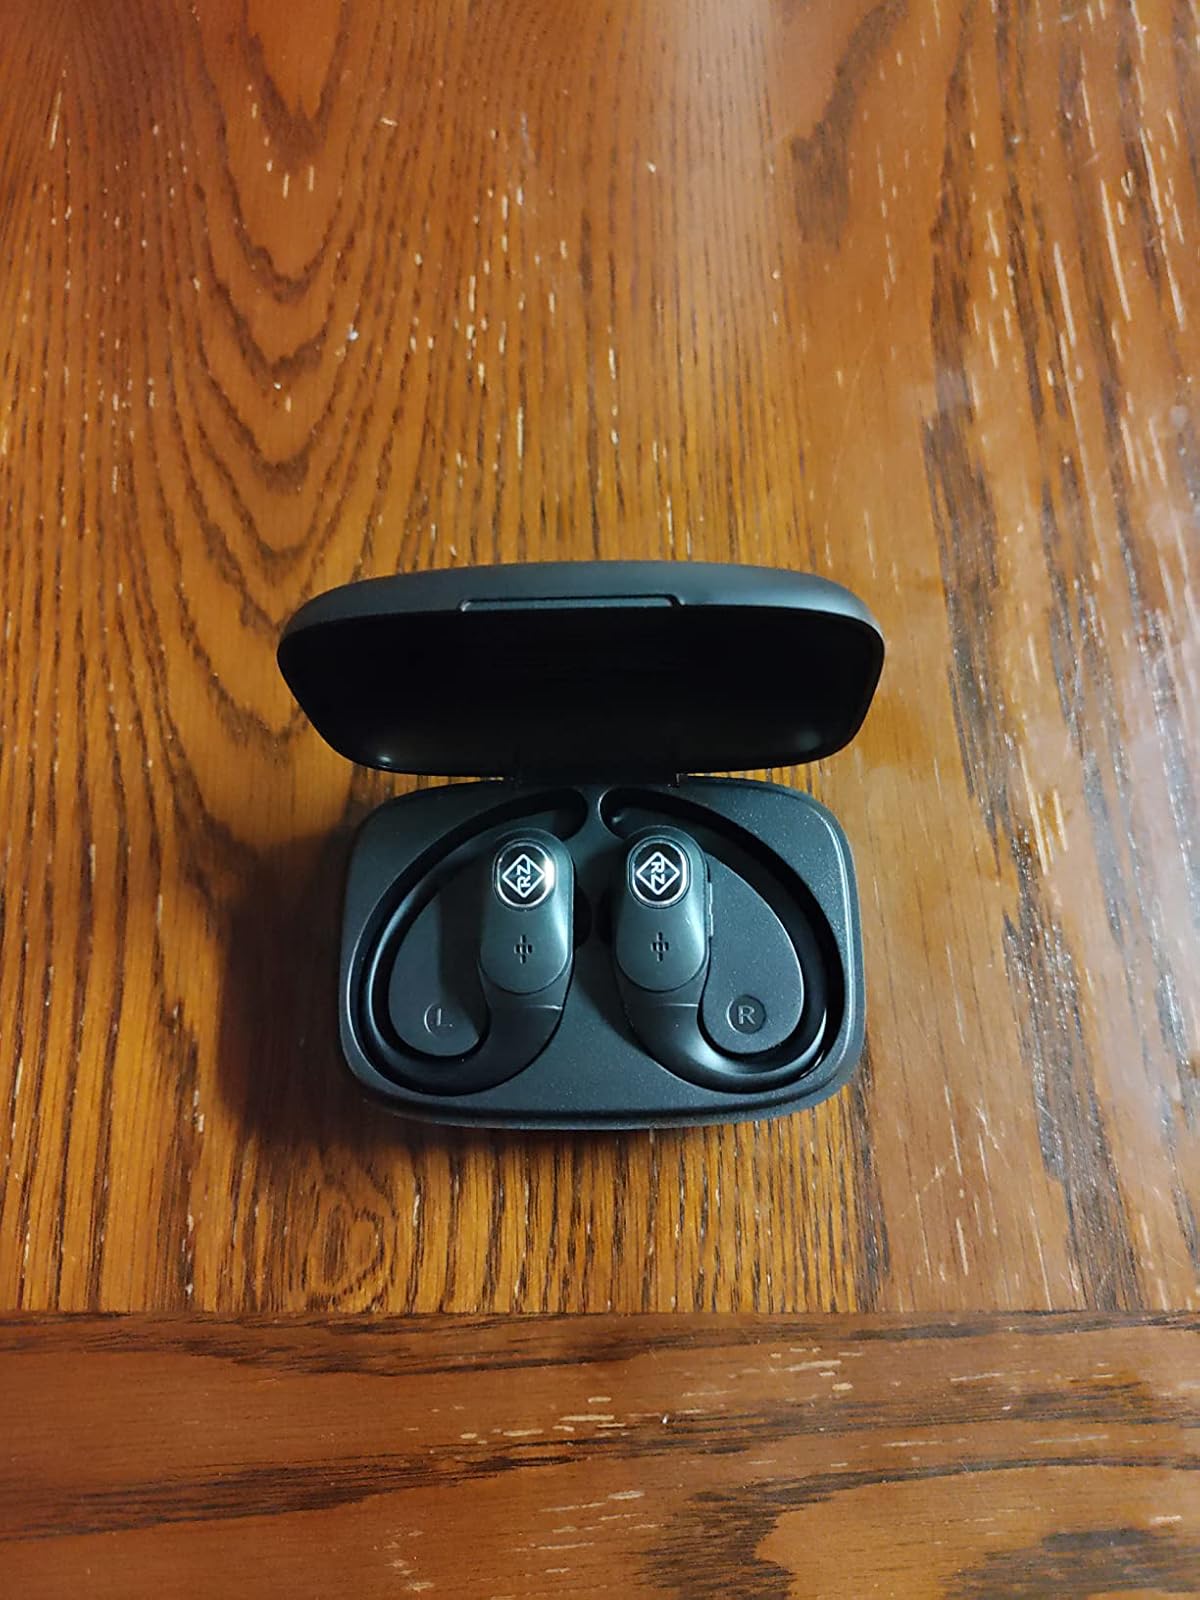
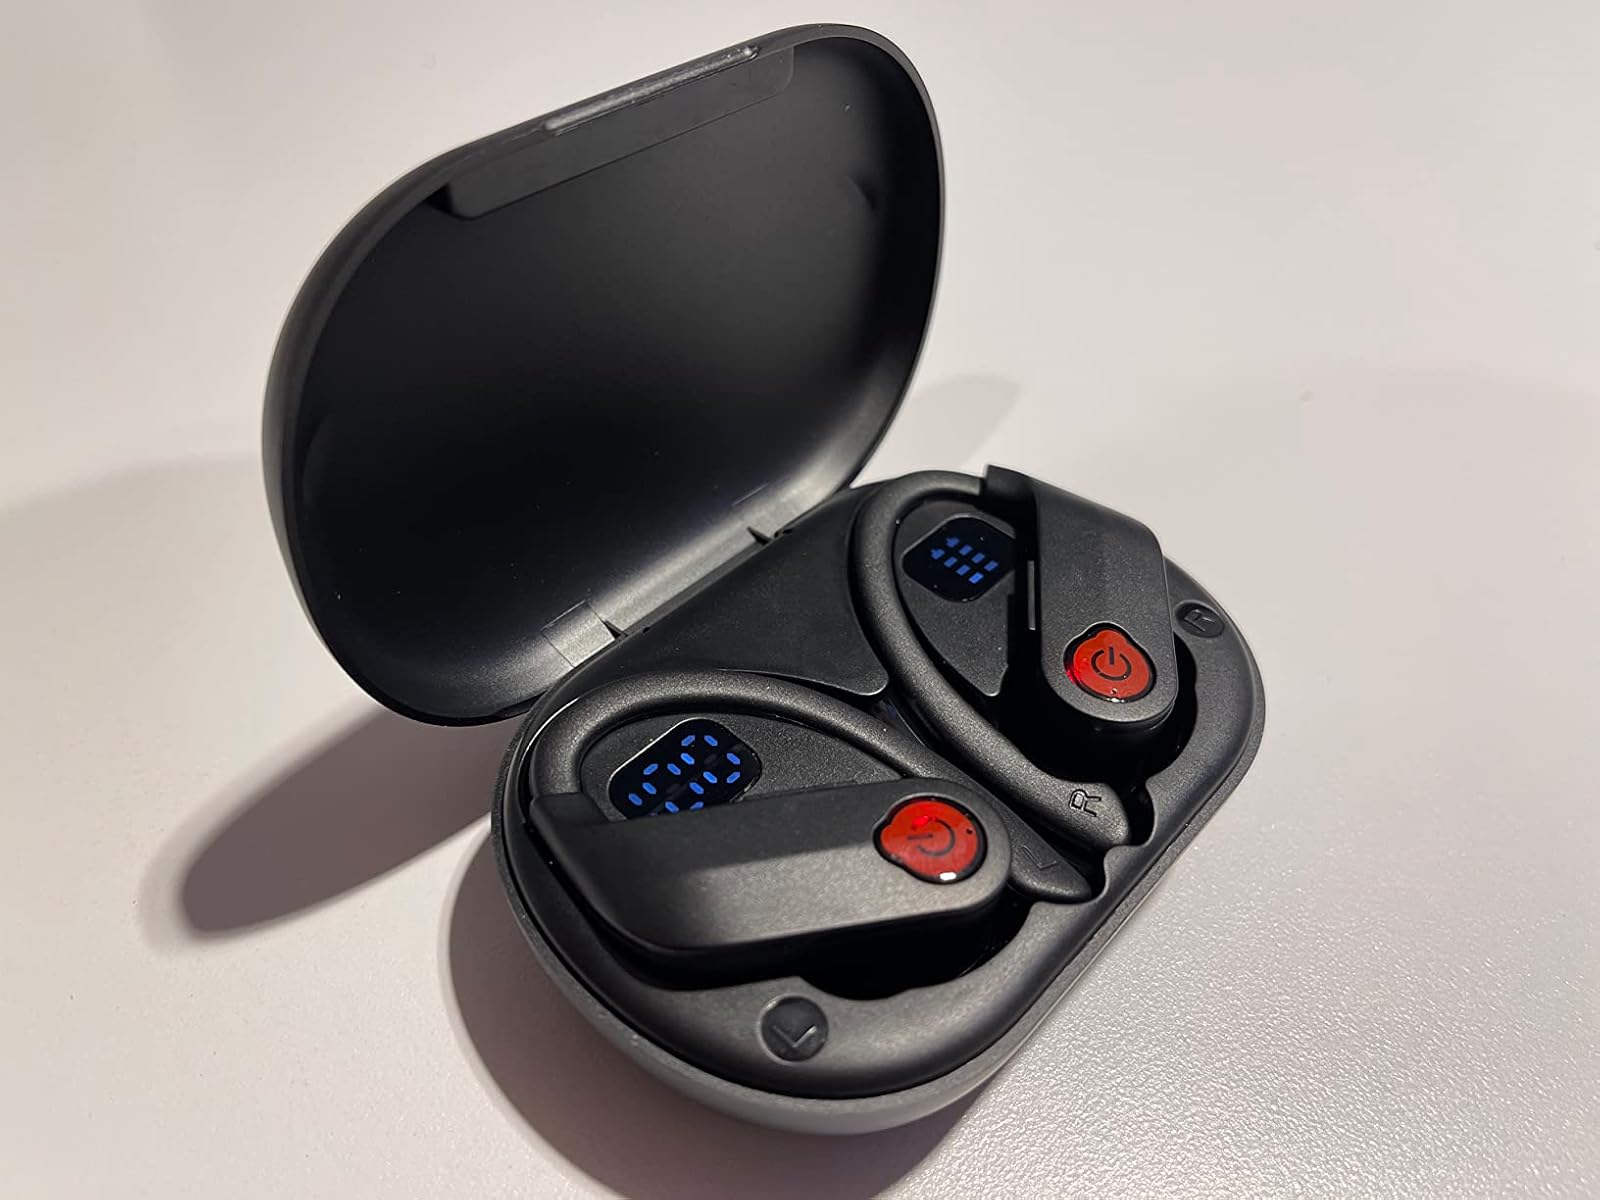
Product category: earbuds
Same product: no